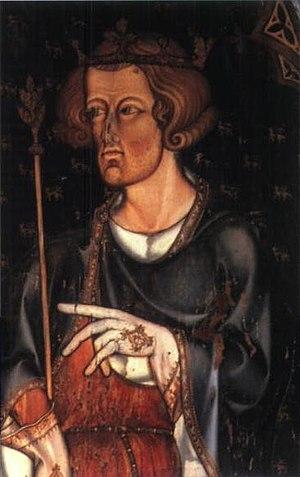
Cette page dresse une liste de personnalités nées au cours de l'année 1239 :
Édouard II, né le 25 avril 1284 au château de Caernarfon et mort le 21 septembre 1327 au château de Berkeley, aussi appelé Édouard de Carnarvon avant son avènement au trône, est roi d'Angleterre et seigneur d'Irlande du 7 juillet 1307 jusqu'à sa déposition le 25 janvier 1327. Quatrième fils du roi Édouard Iᵉʳ, Édouard devient l'héritier apparent du trône après la mort de son frère aîné Alphonse, qui survient peu après sa naissance. À partir de 1300, il accompagne son père dans ses campagnes d'Écosse, et en 1306, il est adoubé au cours d'une grande cérémonie tenue à l'abbaye de Westminster. Édouard II accède au trône en 1307, à la mort de son père. L'année suivante, il épouse Isabelle de France, la fille du puissant roi de France Philippe IV le Bel, afin de résorber les tensions fréquentes entre les couronnes d'Angleterre et de France concernant le duché d'Aquitaine.
Cette page dresse une liste de personnalités mortes au cours de l'année 1307 :
Frederic William Maitland, né à Londres le 28 mai 1850, et mort à Las Palmas, le 19 décembre 1906 est un juriste et historien du droit britannique.
La Court of Chancery était un tribunal britannique. Contrairement aux tribunaux de common law, le système juridique anglais, la Cour de la Chancellerie appliquait les règles de l’equity, une nouvelle juridiction parallèle basée sur les principes de justice et d'équité, permettant de pallier les insuffisances du common law et ses rigidités. Son champ d'action couvrait les fiducies, la propriété, l'administration du patrimoine des malades mentaux et la tutelle des enfants. Elle était dirigée par le Lord Chancelier, puisqu'un de ses rôles était d'être le « gardien de la conscience du roi » : en effet, la Cour de la Chancellerie était à l'origine un corps administratif chargé principalement du droit naturel. Ainsi, elle avait une juridiction plus étendue que les tribunaux de common law, dont elle avait le pouvoir de compléter, de réformer ou d'annuler les décisions dans leur intégralité, et était beaucoup plus flexible. Jusqu'au XIXᵉ siècle, la Cour de la Chancellerie fut capable d'appliquer des traitements beaucoup plus divers que les tribunaux de common law, comme l'injonction de faire, ou la réparation de dommages dans certains cas.